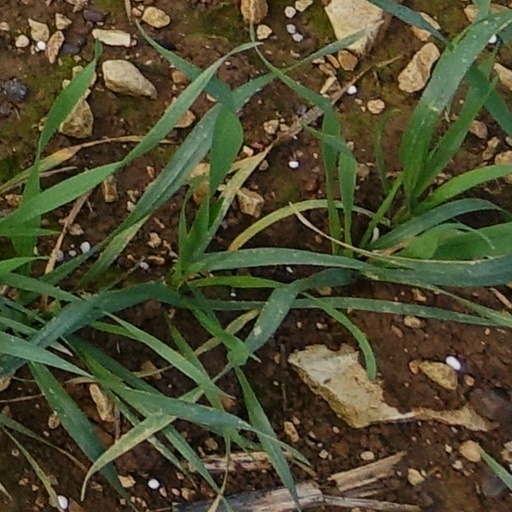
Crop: wheat